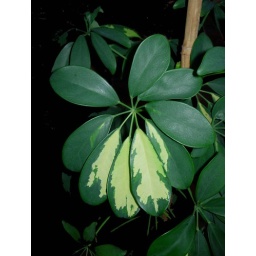
Random plant in my house